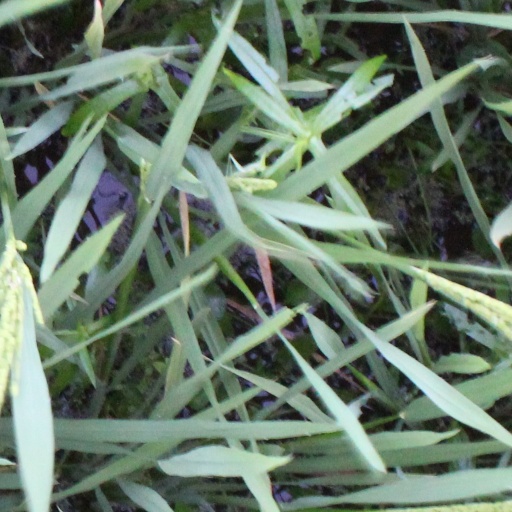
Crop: rice